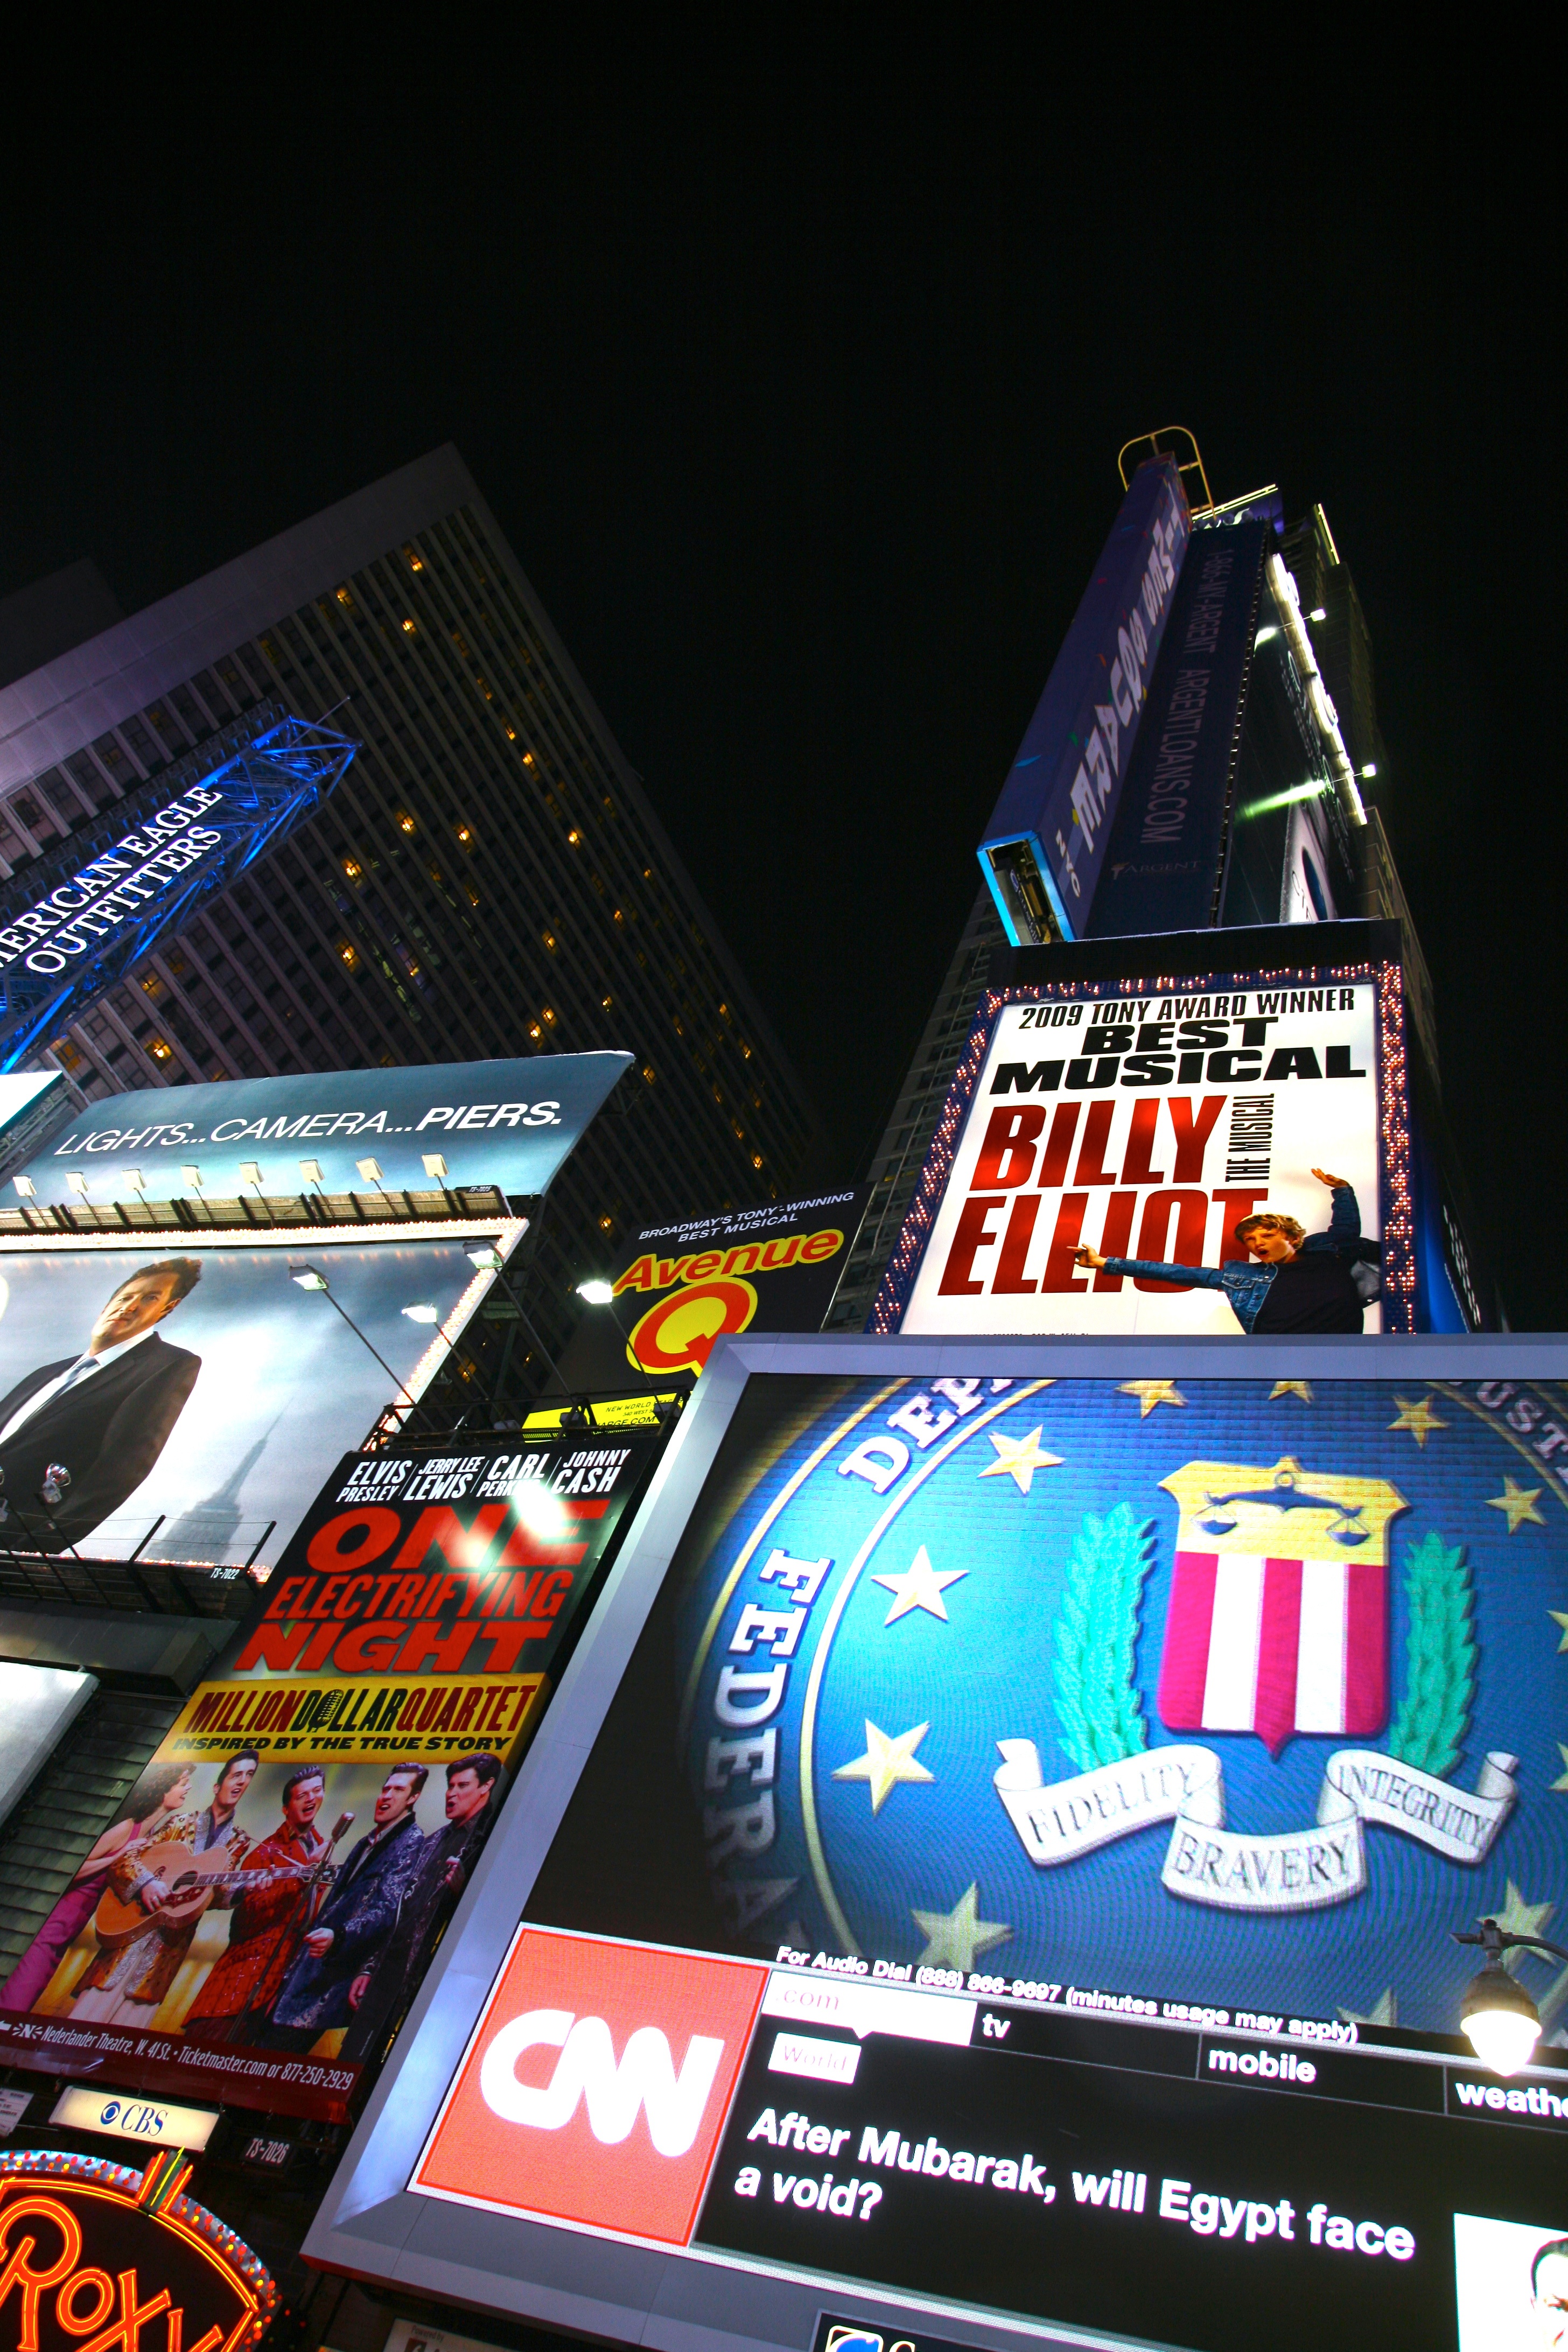
manhattan, nyc, machine, newyork, newyorkcity, ny, games, canon5d, midtown, canonef24105mmf4lisusm, theatredistrict, timessquare, billyelliot, cnn